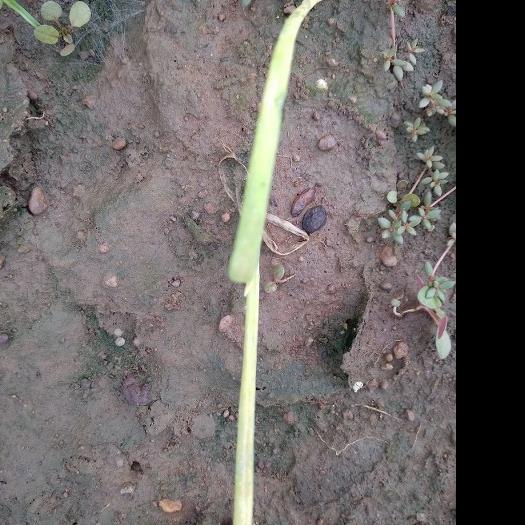
Crop: Onion
Condition: fusarium-d